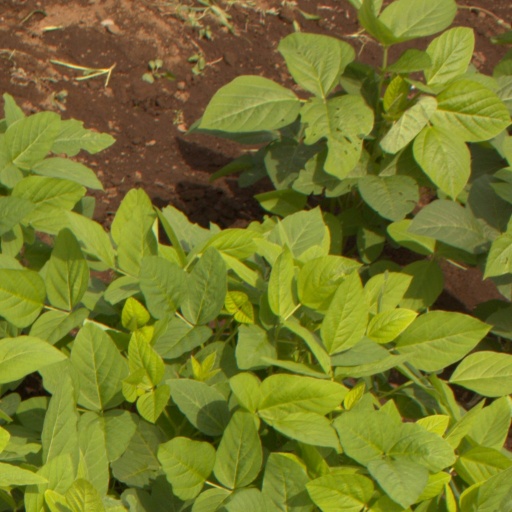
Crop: soybean